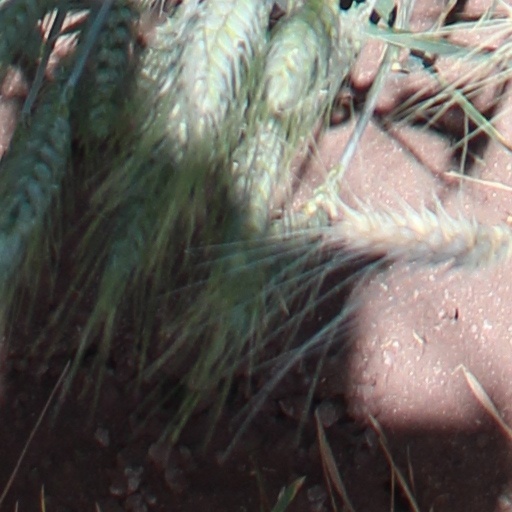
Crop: wheat